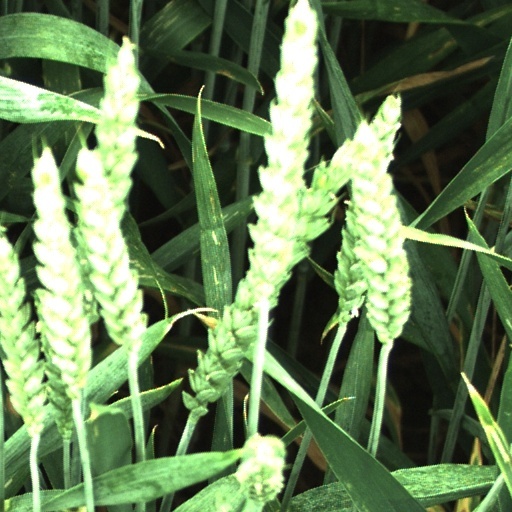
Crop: wheat